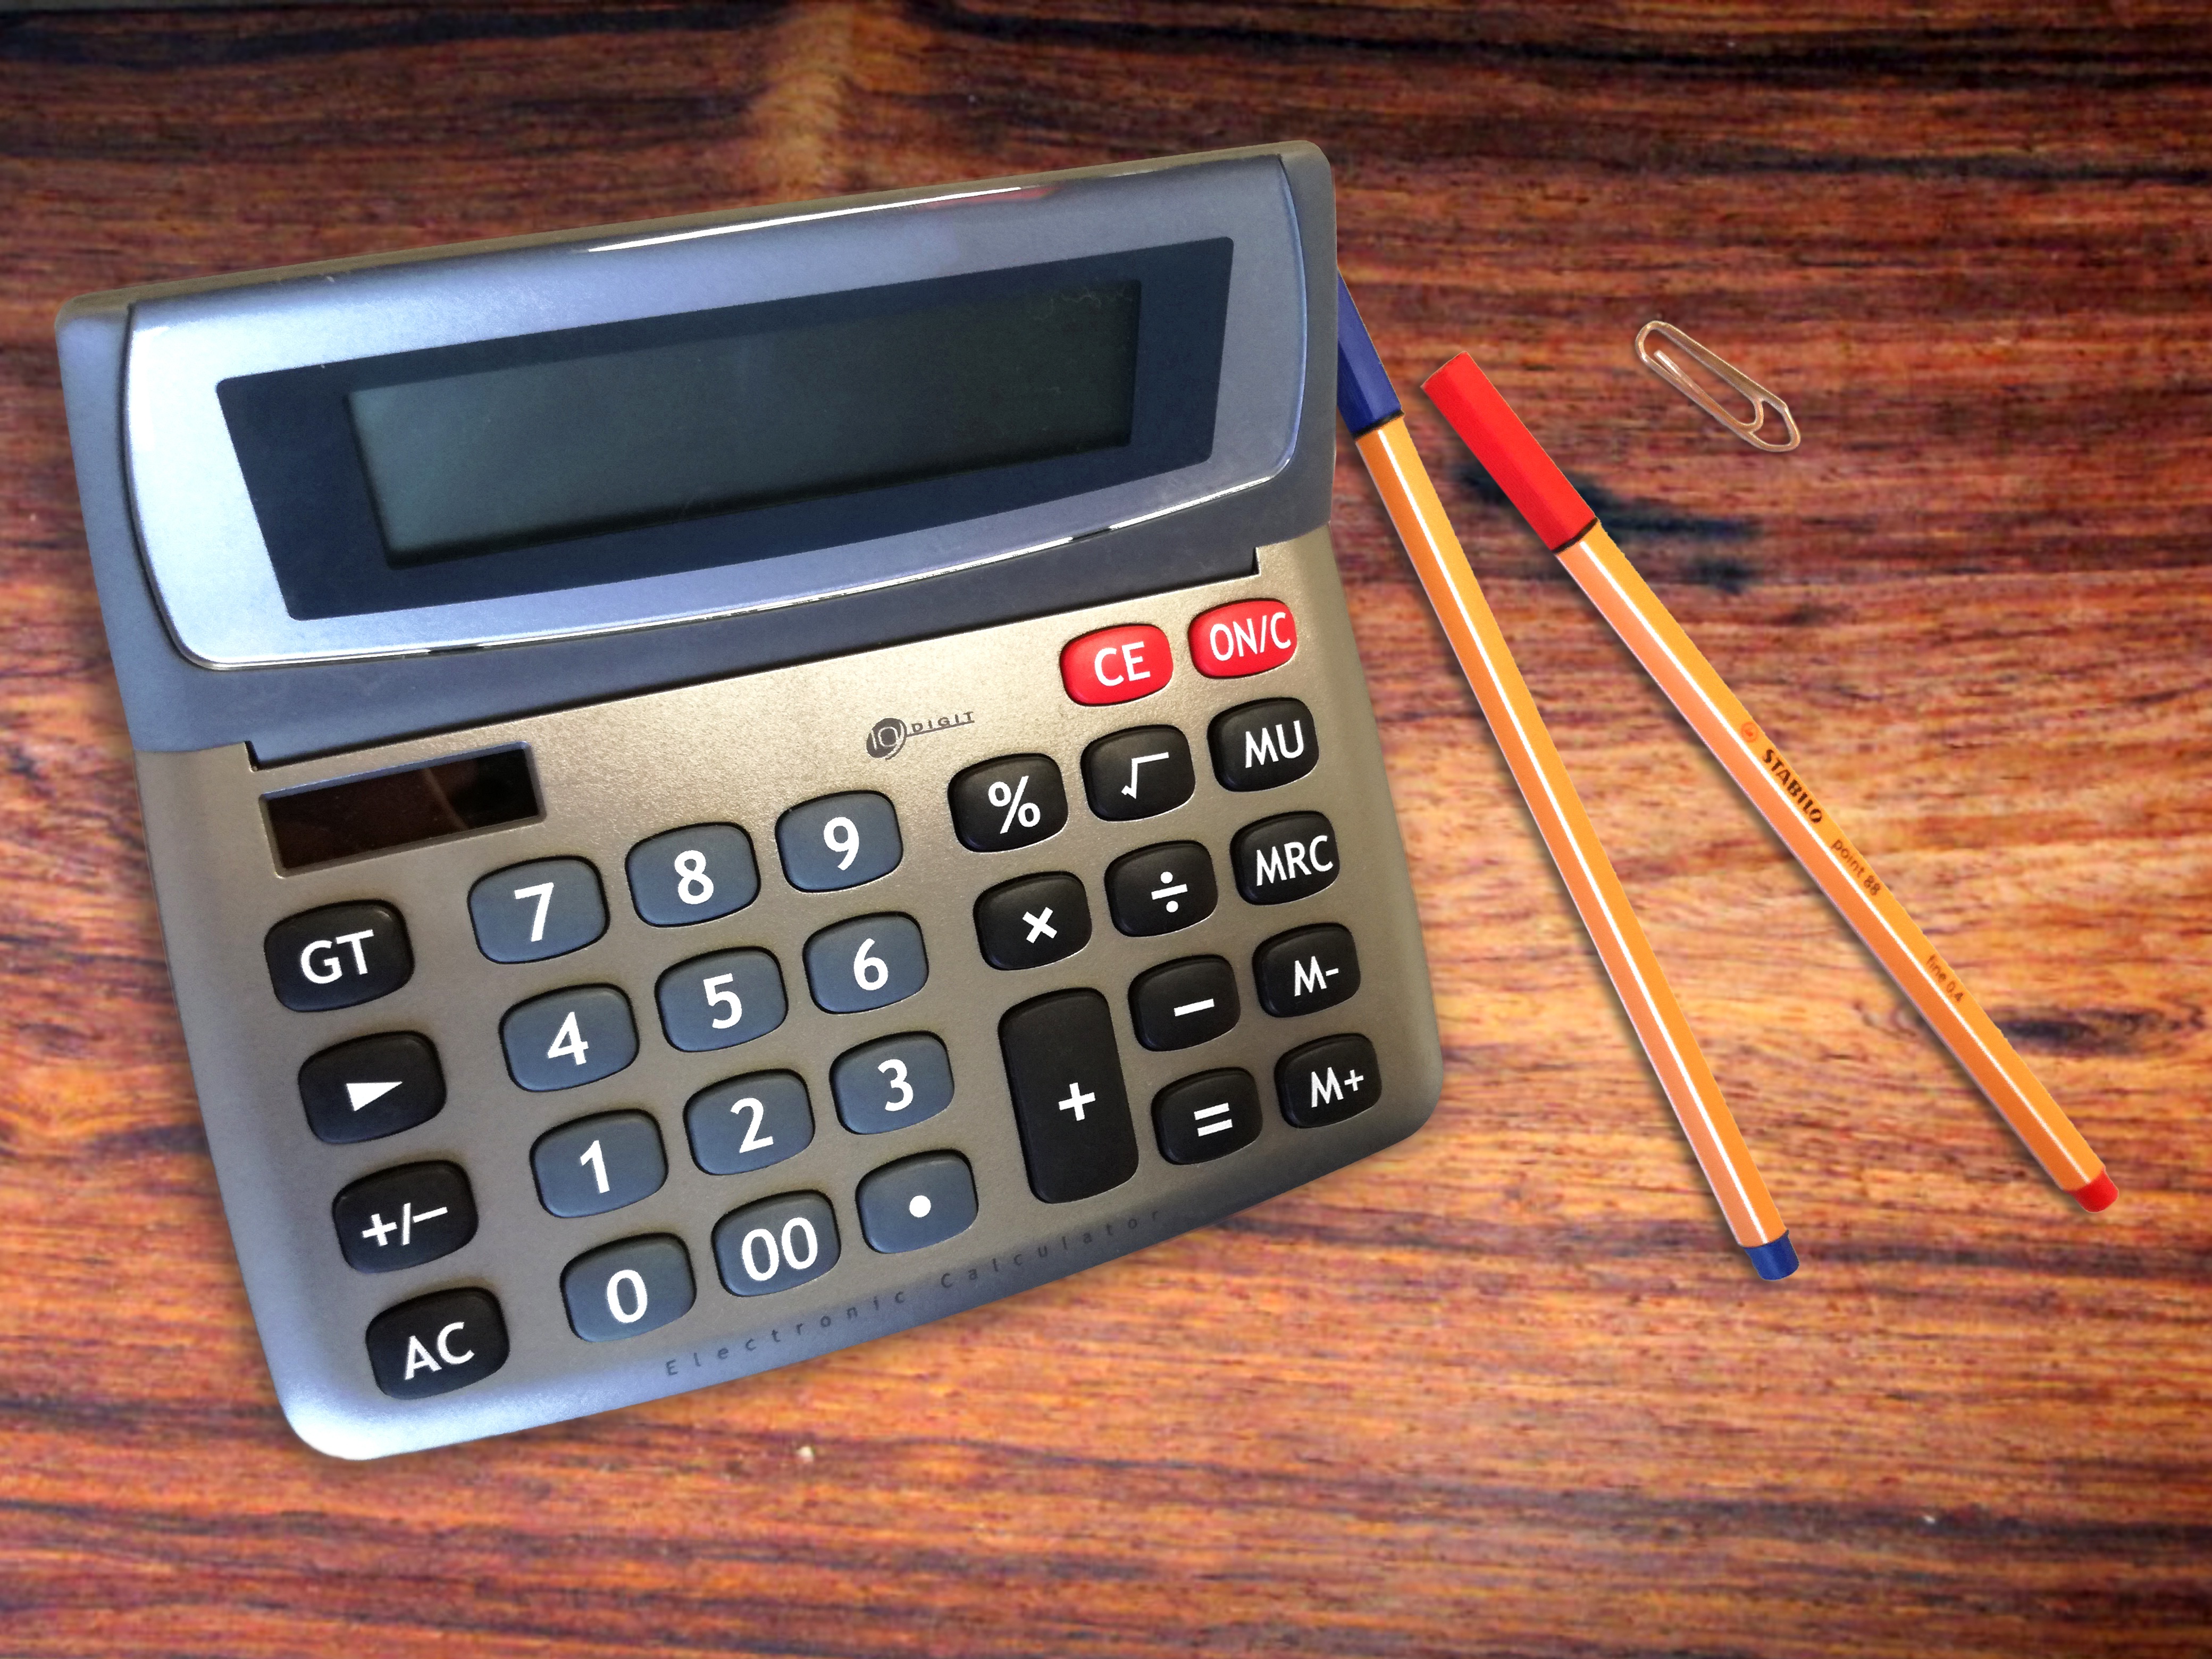
work, office, business, writing implement, pens, calculator, workplace, office supplies, calculation, how to calculate, office work, office equipment